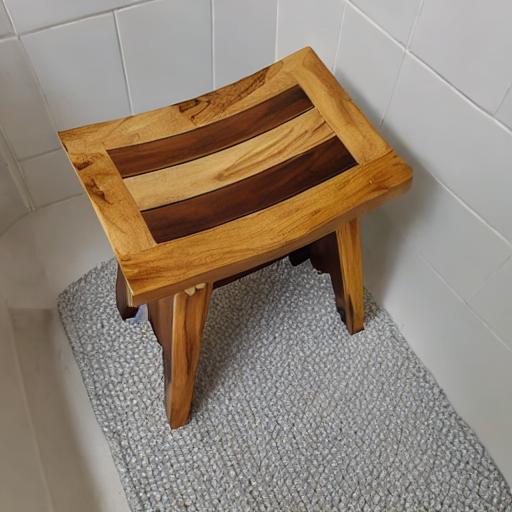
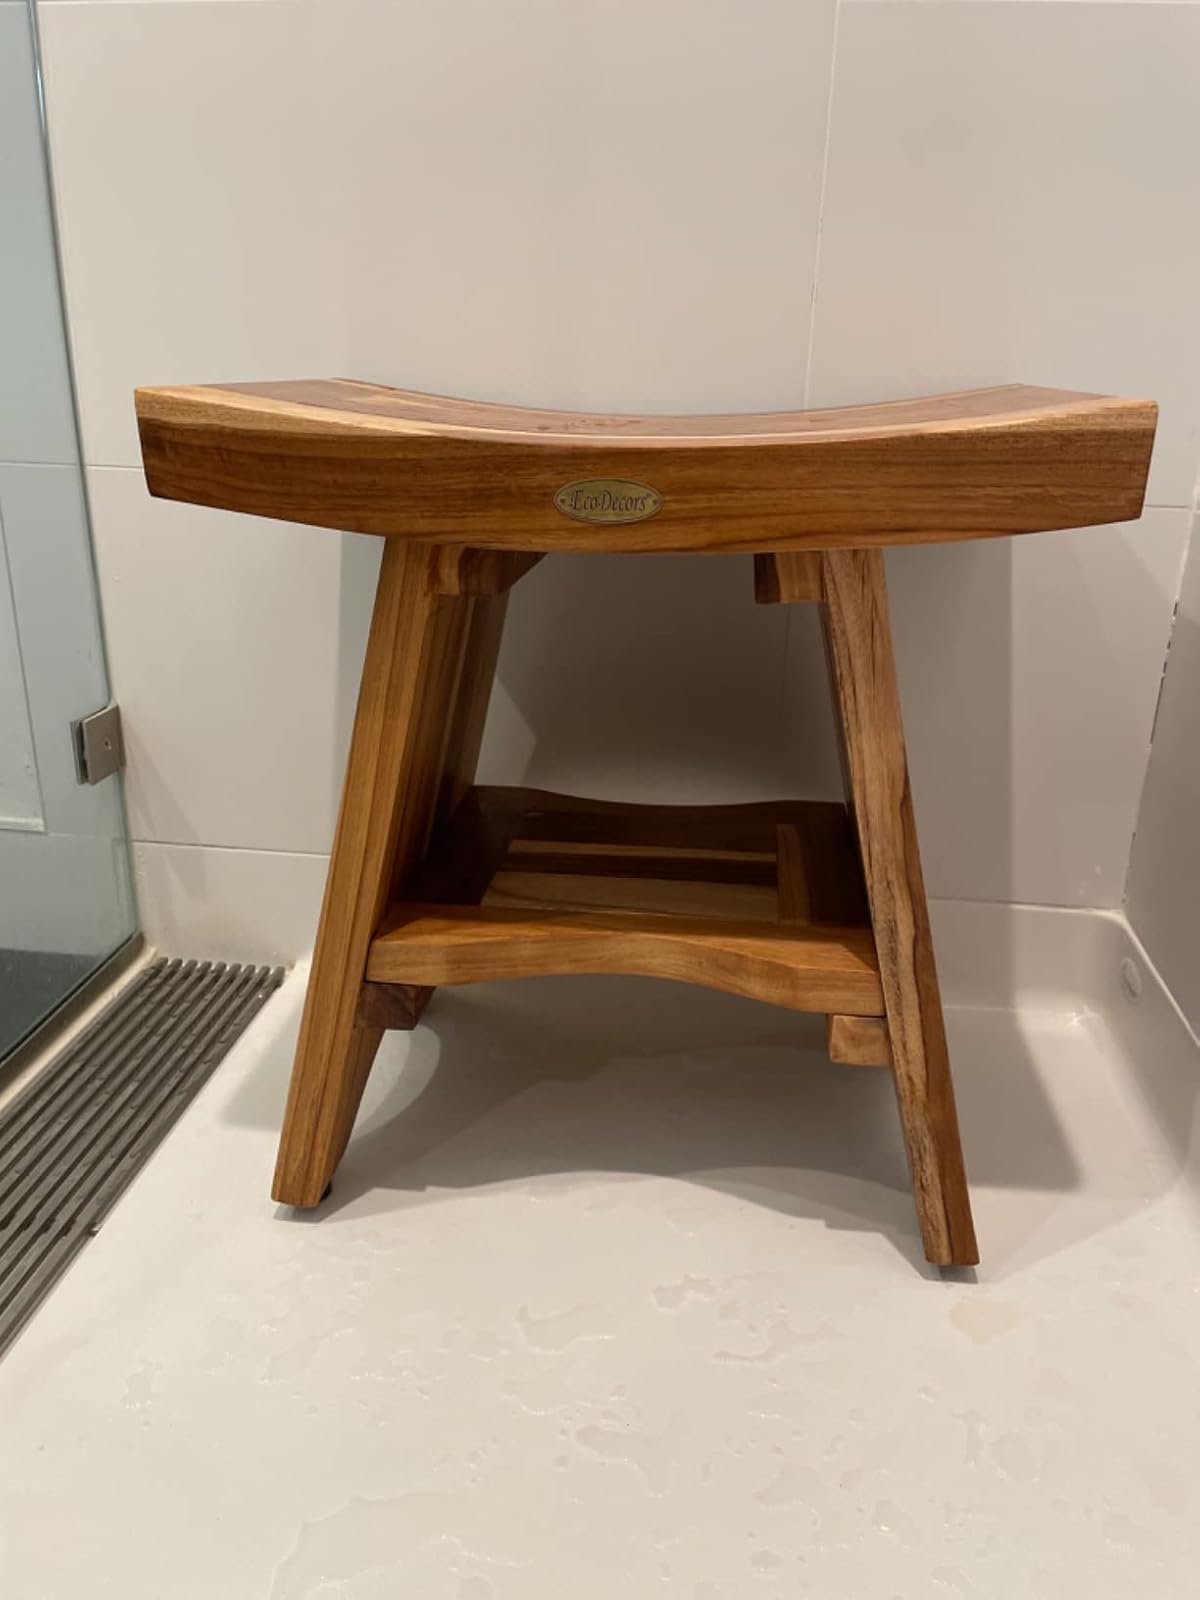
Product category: stool
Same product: no